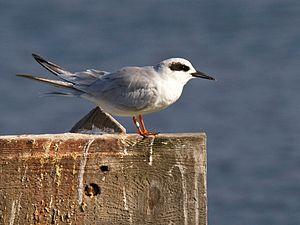
Cette liste des espèces d'oiseaux au Québec recense les taxons de ce groupe observés dans cette province du Canada. Elle provient de l'American Ornithologist Union en date du mois de janvier 2019. Elle comprend 470 espèces dont :
Cette liste des oiseaux au Canada provient de Bird Checklists of the World en date du mois de juillet 2018.